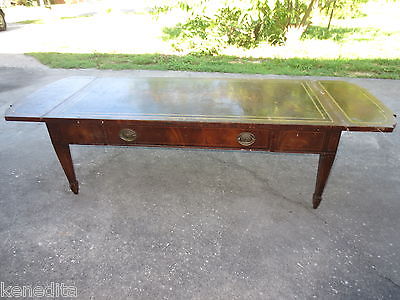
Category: table